Telling You

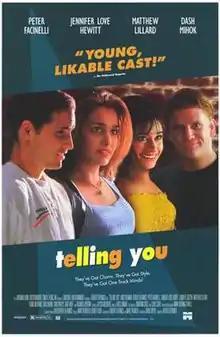
Theatrical film poster

Telling You, also known as Love Sucks, is a 1998 romantic comedy film directed by Robert DeFranco, and starring Peter Facinelli, Jennifer Love Hewitt, Matthew Lillard and Dash Mihok. It was distributed by Miramax. Its filming location finds place in North Hollywood. It was released on August 7, 1998.